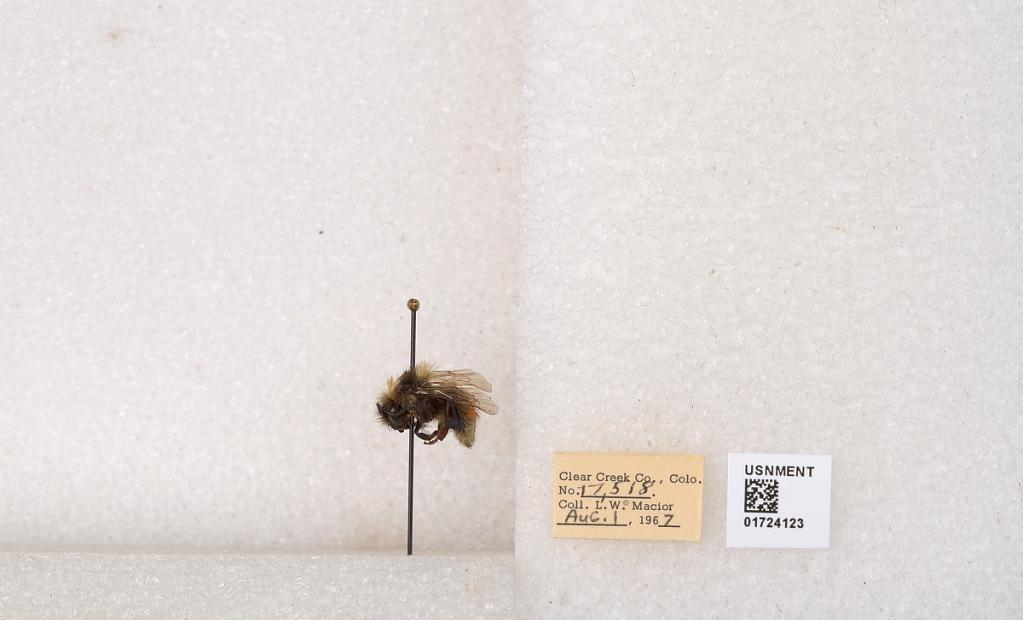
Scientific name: Bombus (Pyrobombus) sylvicola Kirby
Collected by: L. Macior
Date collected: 1967-8-1
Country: United States
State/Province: Colorado
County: Clear Creek
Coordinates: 39.6891, -105.644